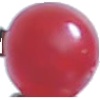
Label: redcurrant